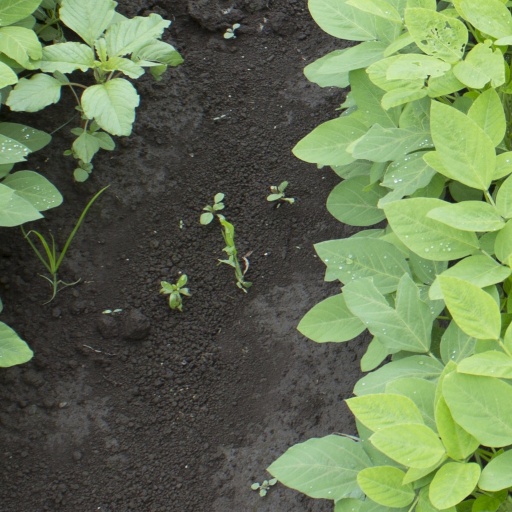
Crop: soybean